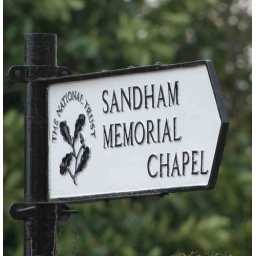
road sign for the National Trust Sandham Memorial Chapel in Burghclere